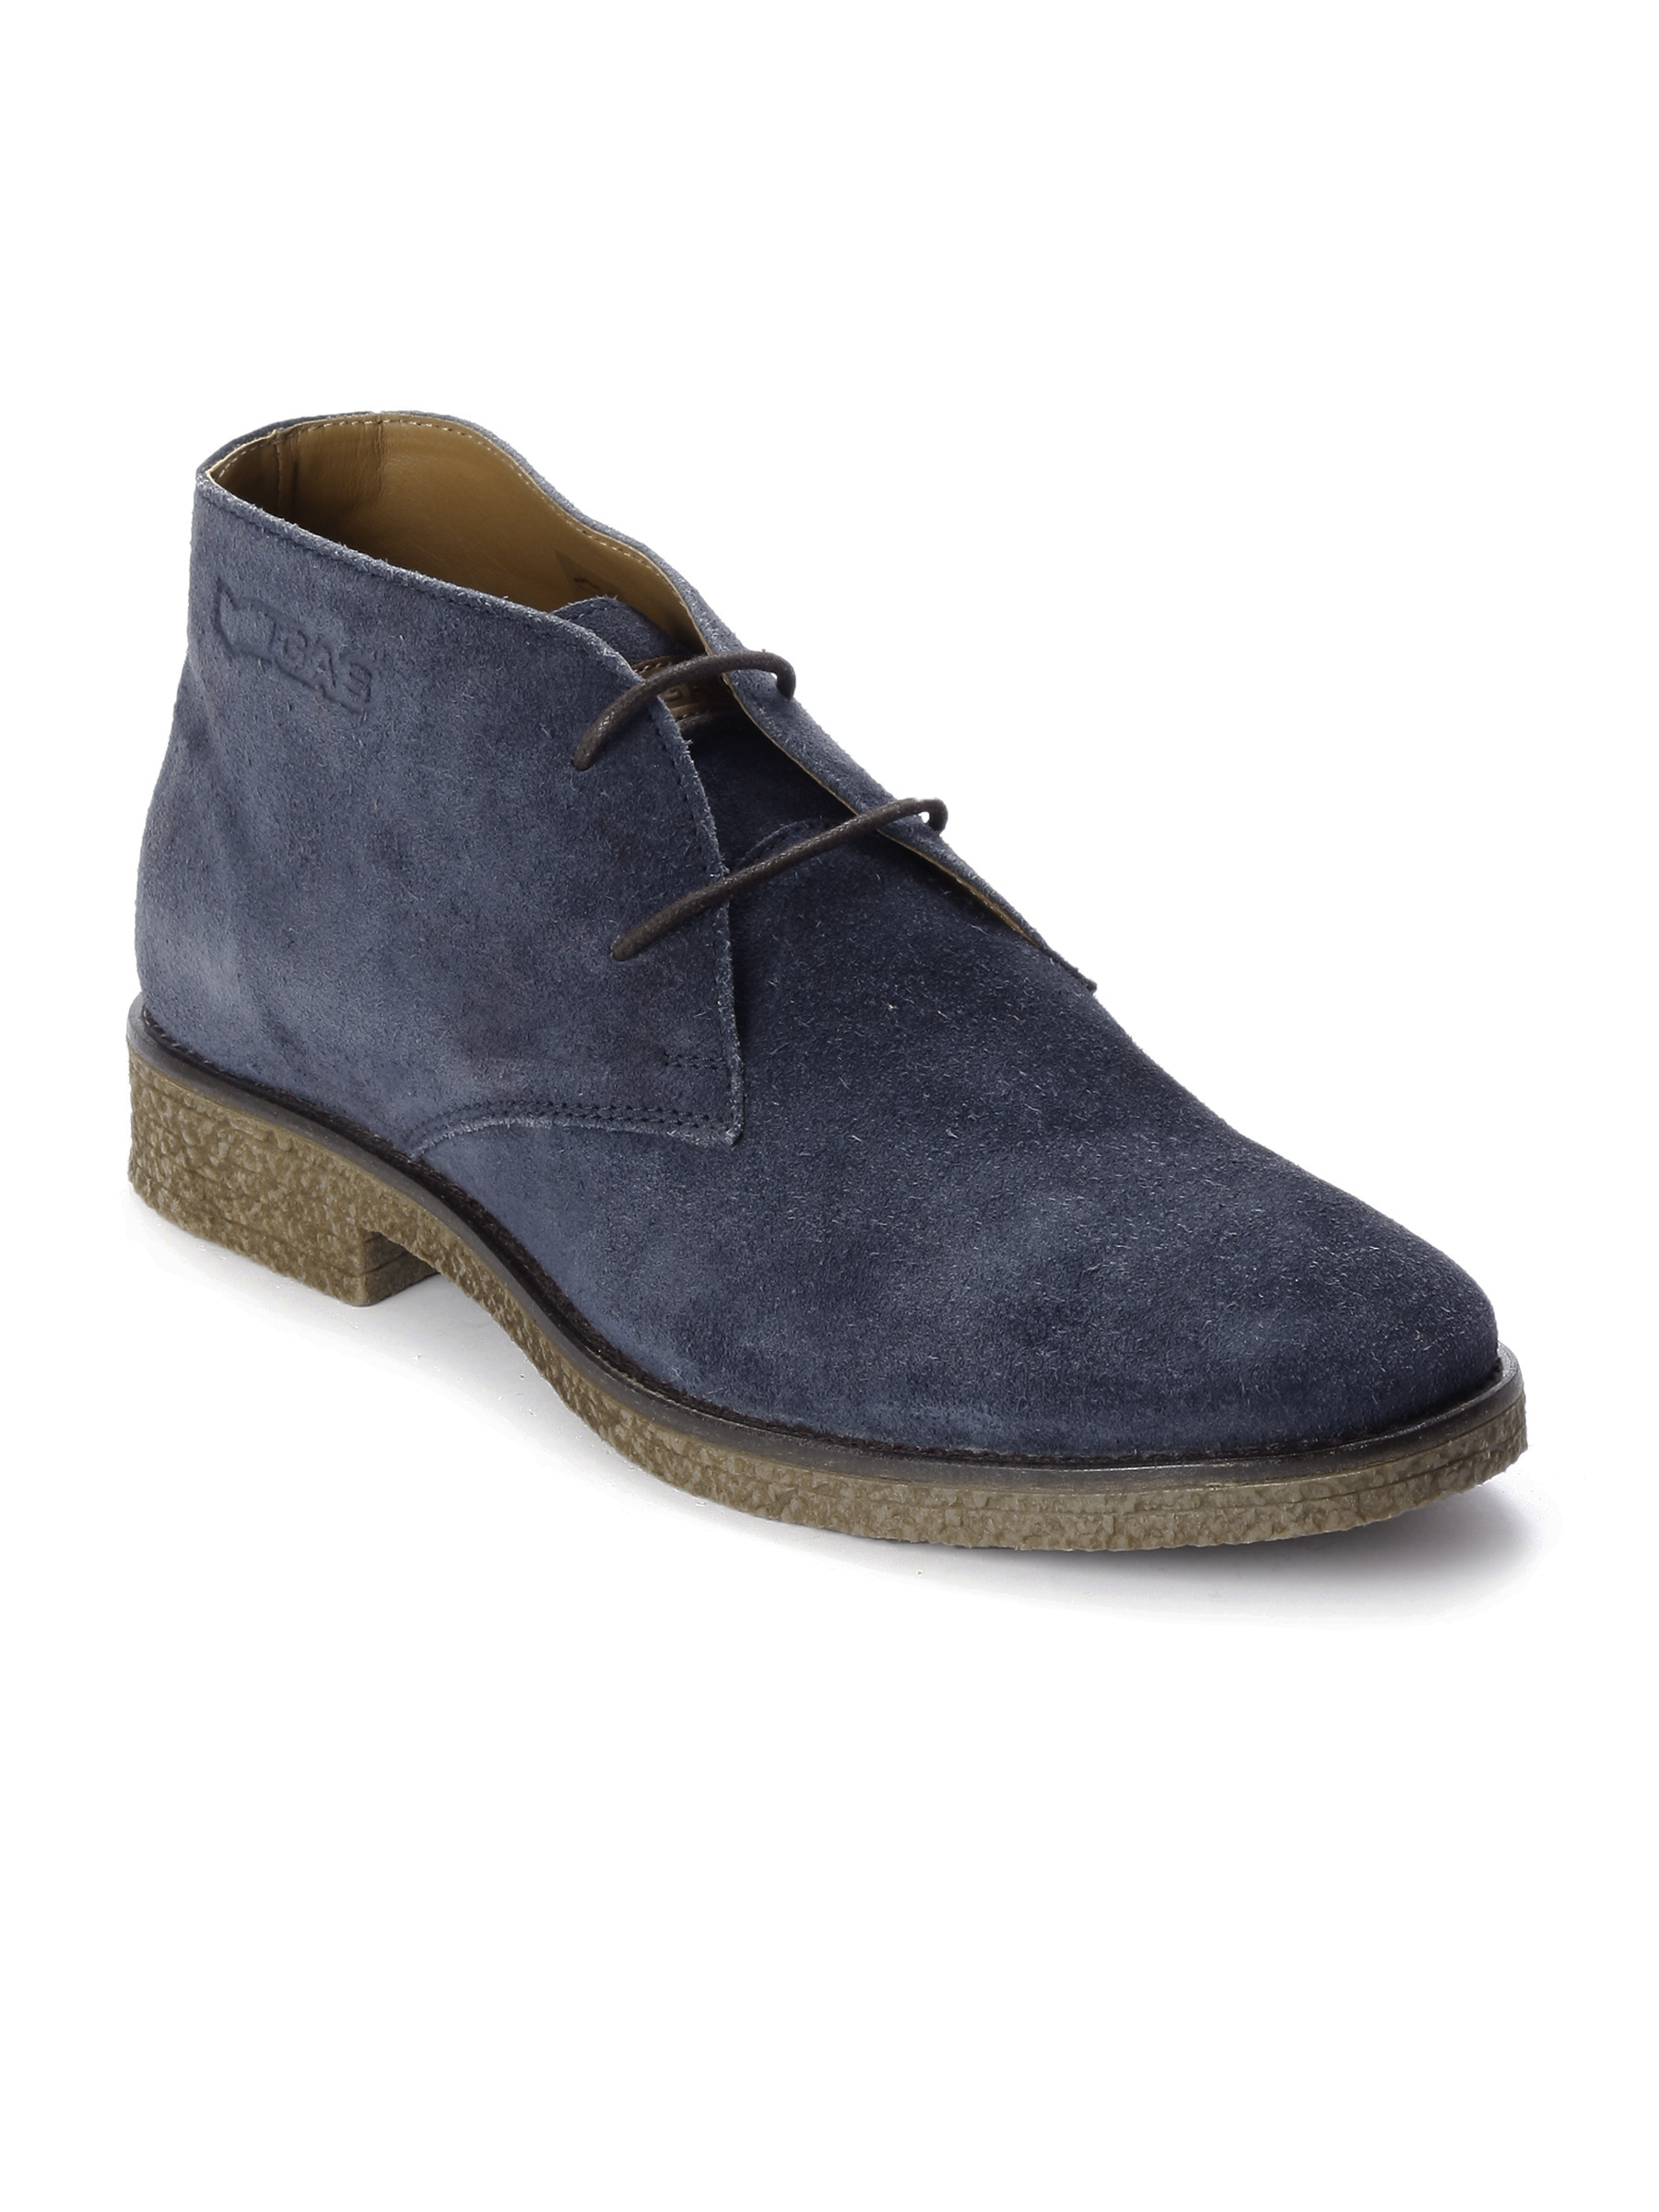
Gas Men Sahar Casual Shoe
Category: Footwear / Shoes / Casual Shoes
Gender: Men
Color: Navy Blue
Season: Summer 2013
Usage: Casual